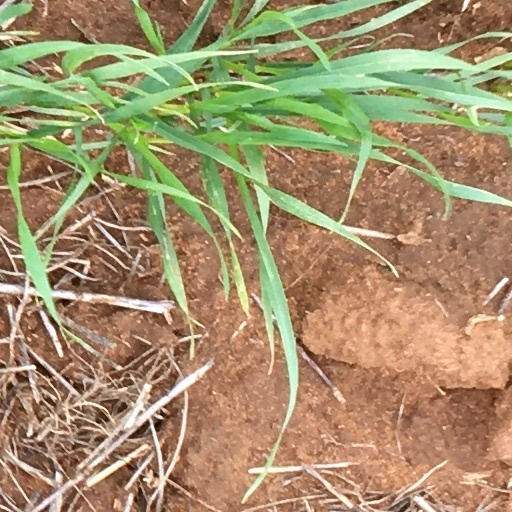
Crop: wheat